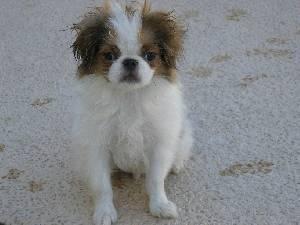
Japanese_spaniel